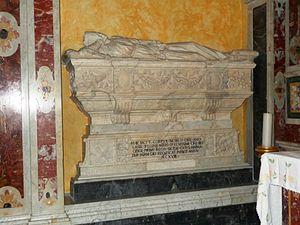
Tomb de Andilasie, Adelasia del Vasto. La Maison de Hauteville Blasonnement